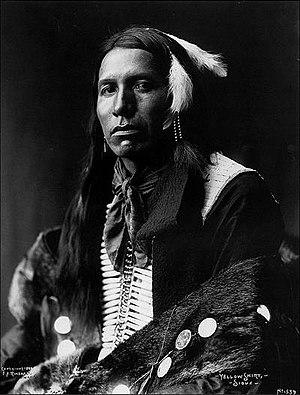
Frank Rinehart est un photographe américain connu pour ses portraits de Nord-Amérindiens, en particulier de ceux de chefs ou délégués au Indian Congress de 1898.